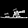
Label: Sandal